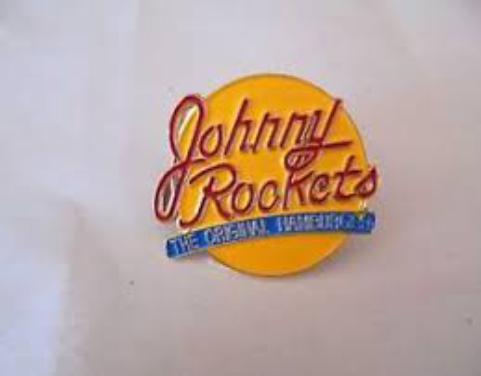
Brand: Johnny Rockets
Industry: Food